Question: Who is the man?
Tambaya: Waye mutumin?
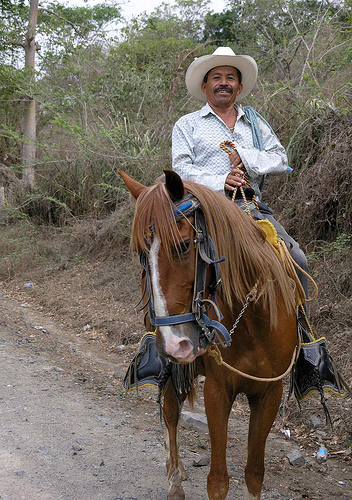
Answer: No indication.
Amsa: Babu alama.